Modernismo

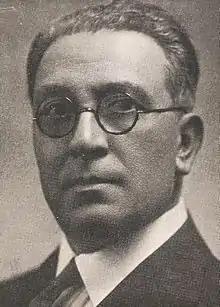

Enrique González Martínez was born April 13, 1871, in Guadalajara, Mexico. He died on February 19, 1952, in Mexico City, Mexico. Martínez is considered one of the last great "modernismo" poets. While others consider him to be the first "post-modernismo" poet, he never completely abandoned "modernismo" characteristics in his work. For the first time in Latin American literature, his works showed more of a local concern in literature. He was a medical doctor, professor, and diplomat to Chile (1920-1922), Argentina (1922-24), Spain, and Portugal (1924-1931). One of his poems, called "Tuércele el cuello al cisne" (Twist the Swan’s Neck), has often been seen as an anti-"modernismo" manifesto. However, this is far from the truth. Enrique González Martínez continued to be a "modernismo" poet for the rest of his life.